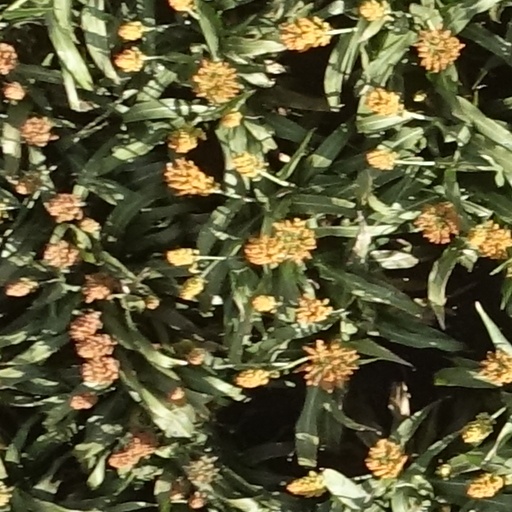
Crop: sorghum